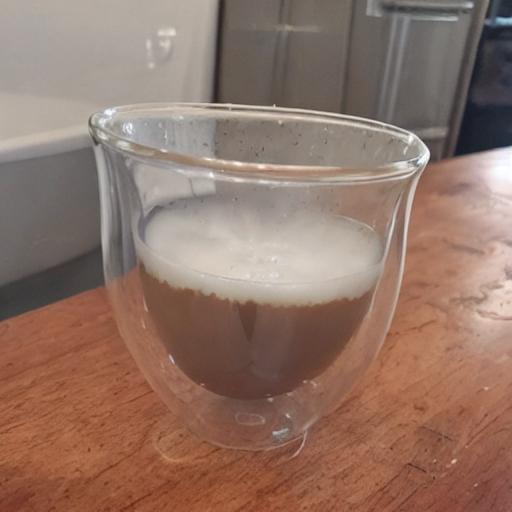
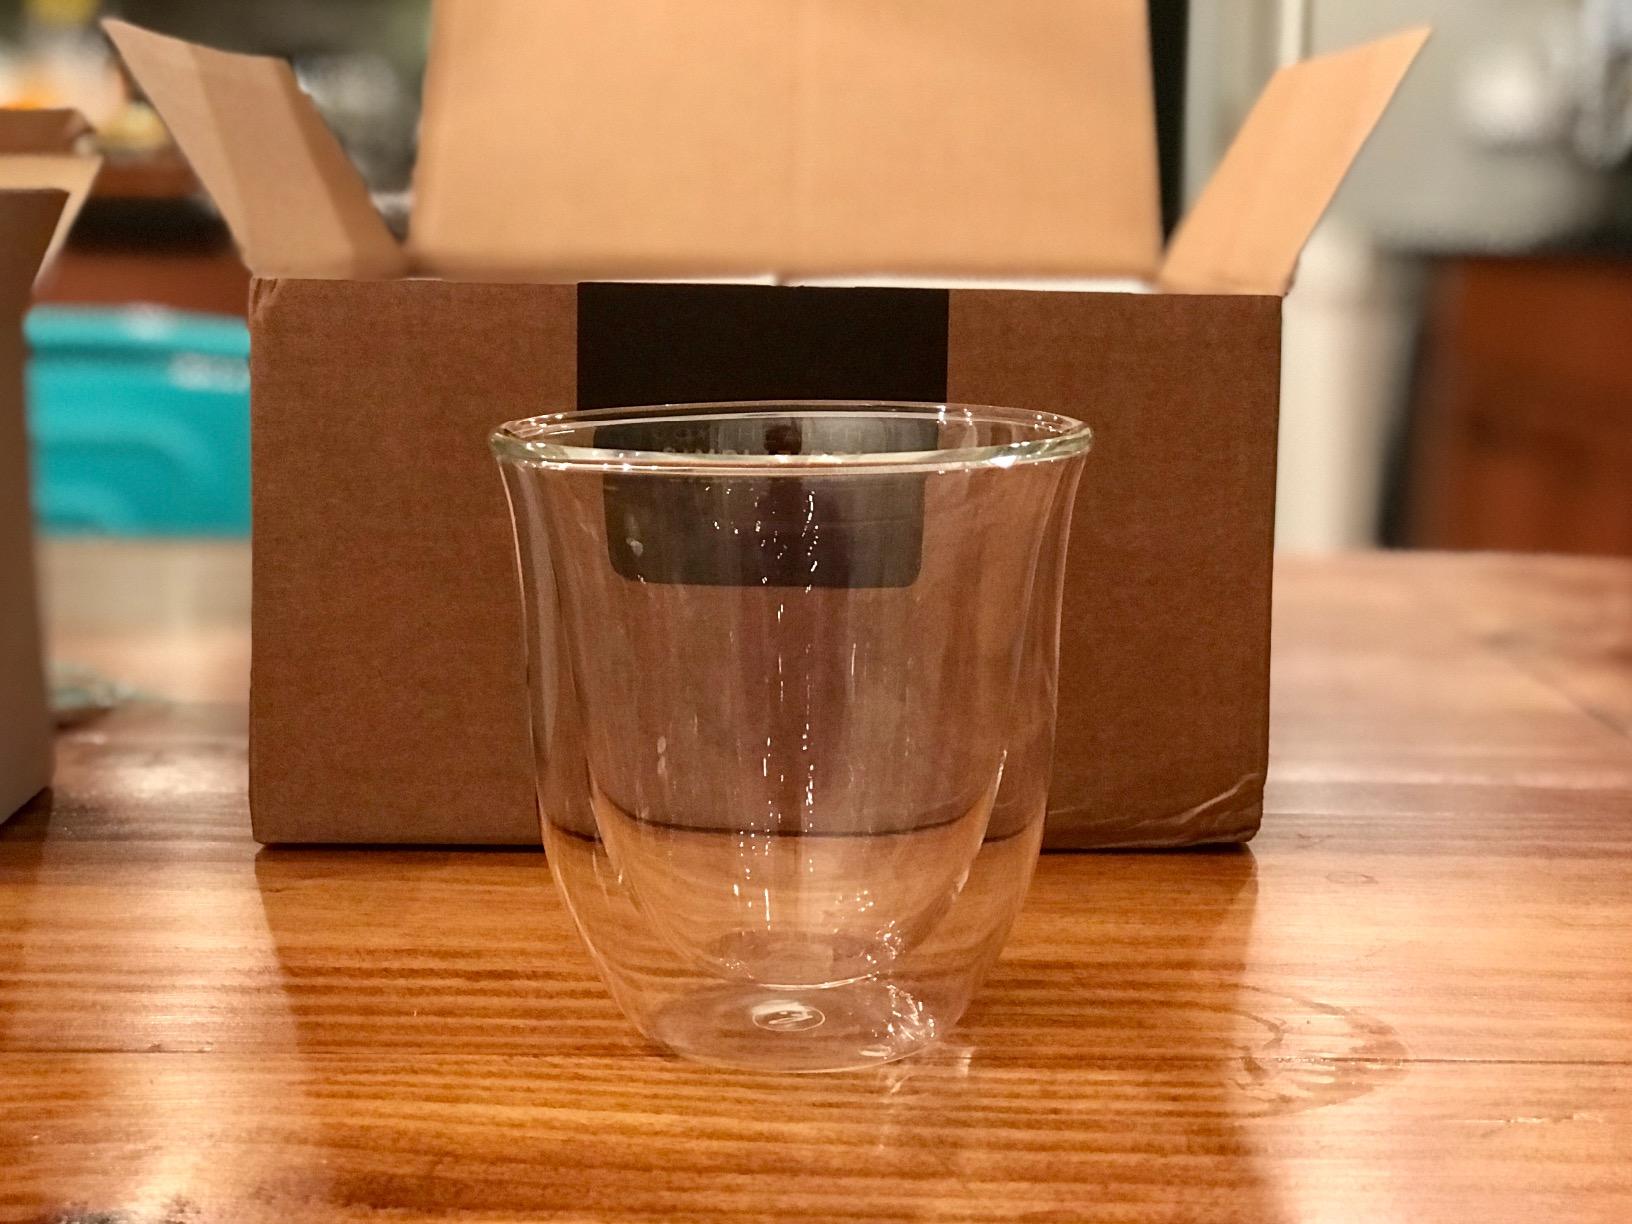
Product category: items_mug
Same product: no